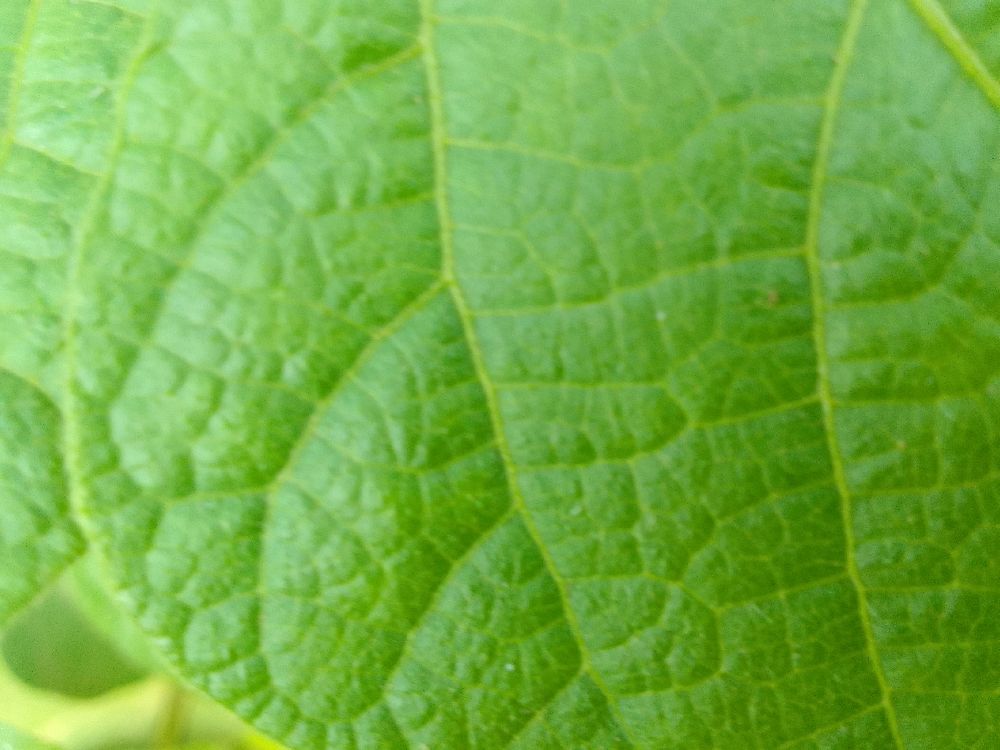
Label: healthy